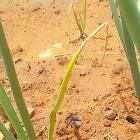
Crop: Onion
Condition: fusarium-d